Gorgui Dieng

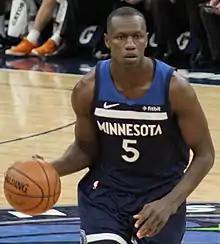
Dieng with the Timberwolves in 2019

On June 27, 2013, Dieng was selected by the Utah Jazz with the 21st overall pick in the 2013 NBA draft, and then traded to the Minnesota Timberwolves along with Shabazz Muhammad the 14th pick later that night in exchange for the 9th pick Trey Burke. On March 20, 2014, in a game against the Houston Rockets, Dieng recorded 22 points and 21 rebounds, the first ever 20–20 game by a rookie in Timberwolves' franchise history. He also became just the sixth player since the NBA began tracking starts in 1970 to have at least 20 points and 20 rebounds within their first three career starts. On April 11, also against the Rockets, Dieng scored the game-winning basket with 4.6 seconds left and finished with 12 points and 20 rebounds. As a result of his improvements throughout the second half of the season, Dieng was named to the NBA All-Rookie second team.